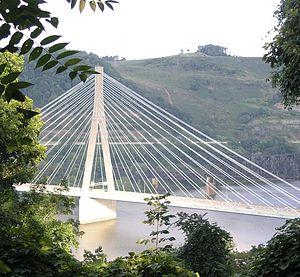
Le Veterans Memorial Bridge est un pont à haubans qui traverse la rivière Ohio entre les villes de Steubenville et Weirton aux États-Unis.
Cet article a pour vocation de présenter une liste de ponts remarquables aux États-Unis, soit par leurs caractéristiques dimensionnelles, soit par leur intérêt architectural ou historique.